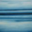
Label: sea